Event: Nepal Earthquake
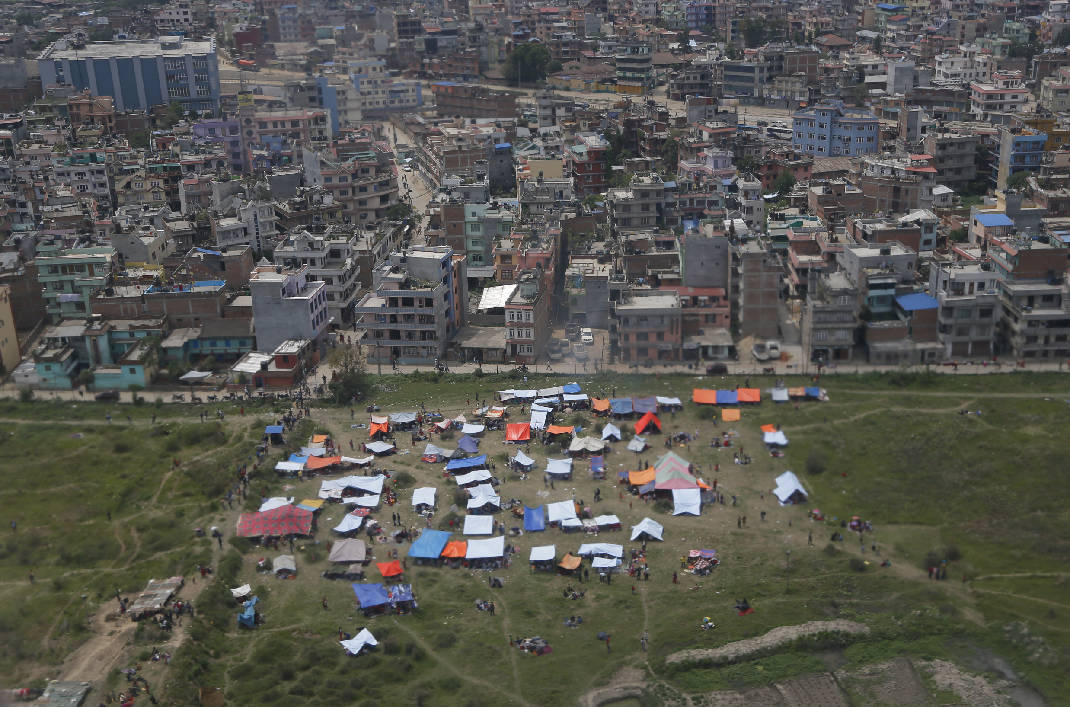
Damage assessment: damage